North Albany Football Club

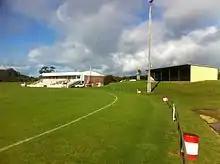
Ray Kenney Stand & shed, Collingwood Park

The North Albany Football and Sporting Club, more often referred to as North Albany, is an Australian rules football club located in Albany, Western Australia. Nicknamed the Kangas, the club play in the Great Southern Football League, with home games being hosted at Collingwood Park. Since being formed in 1897, netball and association football teams have played under banners of North Albany or Kangas.